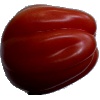
Label: Tomato Heart 1